Great horned owl

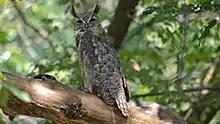
Great horned owl showing much of its camouflage pattern/color

The great horned owl was formally described in 1788 by the German naturalist Johann Friedrich Gmelin in his revised and expanded edition of Carl Linnaeus's "Systema Naturae". He placed it with the other owls in the genus "Strix" and coined the binomial name "Strix virginia". Gmelin based his description on that of English naturalist George Edwards who had described and illustrated the great horned owl in 1747 in the second volume of his "A Natural History of Uncommon Birds". Edwards had seen a live specimen from Virginia at the house of the Earl of Burlington in Chiswick. Edwards also owned a preserved specimen, and another specimen formed part of the Leverian collection. The great horned owl is now placed in the genus "Bubo" that was introduced in 1805 by André Duméril.